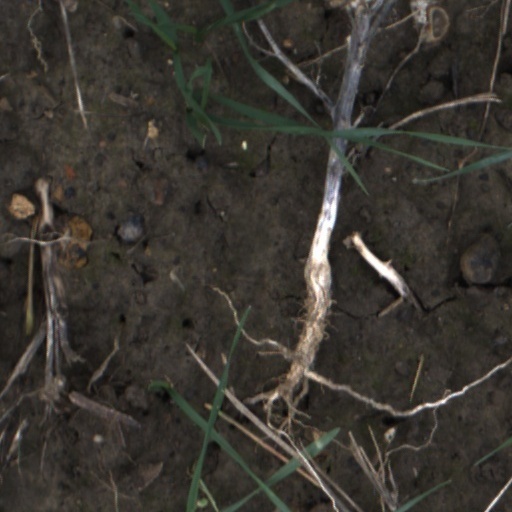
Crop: wheat